Sagar Island

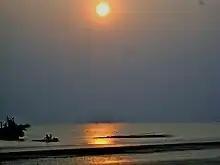
Sunset at Gangasagar.

The Gangasagar fair and pilgrimage is held annually on Sagar Island's southern tip, where the Ganges enters the Bay of Bengal. This confluence is also called Gangasagar or Gangasagara. Near the confluence is the Kapil Muni Temple. The Gangasagar pilgrimage and fair is the second largest congregation of mankind after the triennial ritual bathing of Kumbha Mela.